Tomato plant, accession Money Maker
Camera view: bottom (45 deg); turntable rotation: 180 degrees
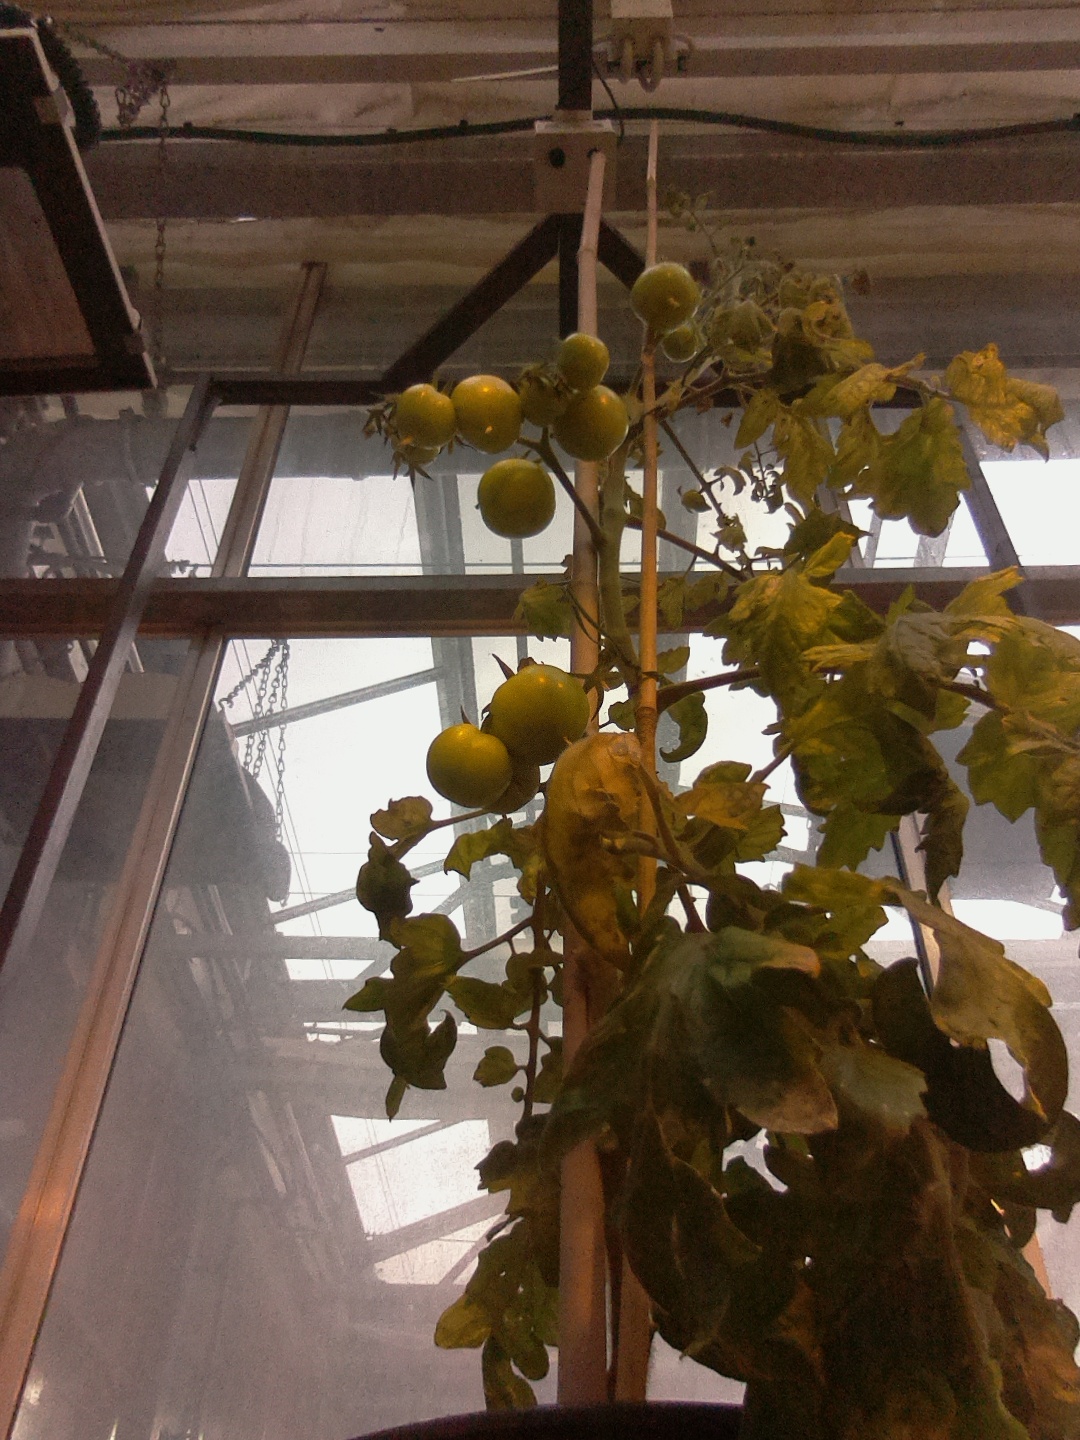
BBCH growth stage 78: 80% -90% of final fruit size